Bethel African Methodist Episcopal Church (Cedar Rapids, Iowa)

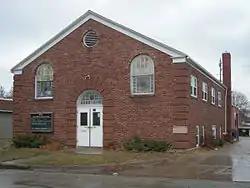

Bethel African Methodist Episcopal Church is located in Cedar Rapids, Iowa, United States. The congregation was established in either 1870 or 1871, which makes this the oldest historically African American church in the city. It had 23 pastors from its inception to 1928, which followed the African Methodist Episcopal Church's practice of itinerant pastors. The congregation grew slowly over this same period. Many African Americans came to Cedar Rapids after the coal industry in Southern Iowa began to collapse. The Rev. Benjamin Horace Lucas, who became pastor here in 1928, was also a catalyst for growth in the congregation. Completed in 1931, this brick Colonial Revival structure replaced a wood-frame structure from 1876. Since its completion, it has served the social and religious needs of the community. It is one of the few surviving links to Cedar Rapid's early African American community as this neighborhood has been nearly obliterated by the development of Mercy Medical Center. The church building was listed on the National Register of Historic Places in 2013.